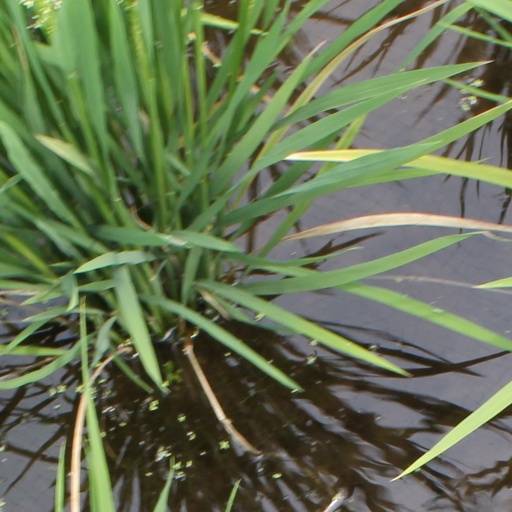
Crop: rice